Lam Plai Mat district

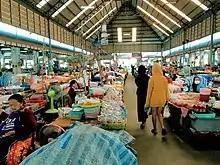
The fresh market in Lam Plai Mat

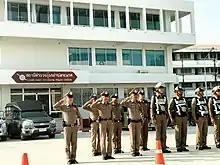
Police officers doing a morning greet

The district Lam Plai Mat is subdivided into 16 subdistricts ("Tambon"), which are further subdivided into 216 administrative villages ("Muban").